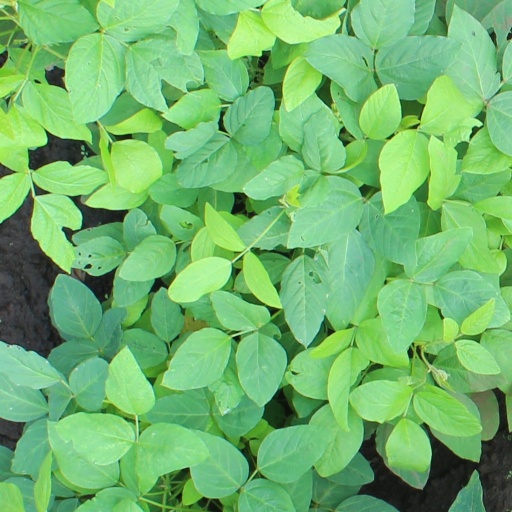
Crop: soybean